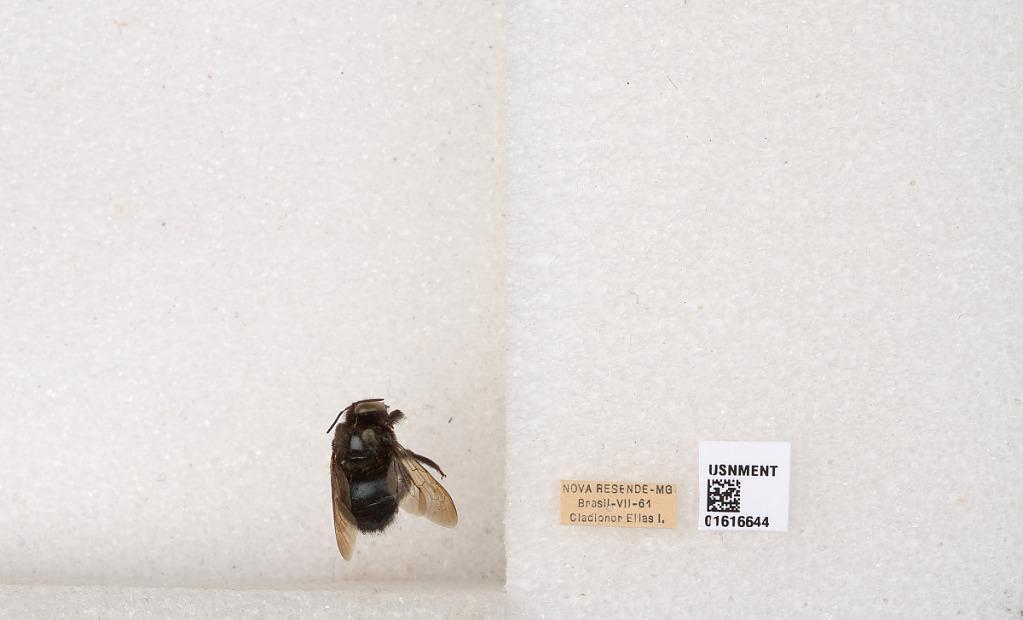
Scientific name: Xylocopa (Schonnherria) subcyanea Pérez
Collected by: C. Elias
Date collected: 1956-7-1
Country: Brazil
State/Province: Minas Gerais
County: Nova Resende
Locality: Nova Resende